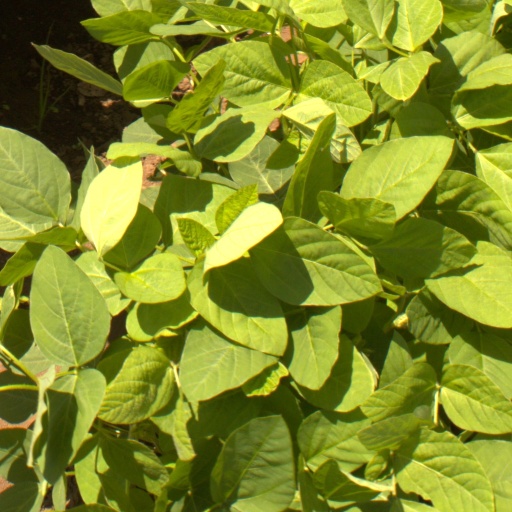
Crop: soybean